Dayana Yastremska

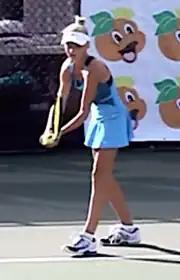
Yastremska at the 2012 Junior Orange Bowl

Yastremska had early success as a junior, finishing runner-up at the 12-and-under Junior Orange Bowl in 2012. She made her debut on the ITF Junior Circuit in March 2014 at the age of 13. Towards the end of the year, she won her first title at a Grade 4 event in November. With this success, she moved up to playing higher-level tournaments more regularly. Yastremska reached a Grade 1 semifinal in July in Austria and won a Grade 2 title in August in Hungary. She made her debut at the highest-level Grade A tournaments in October, reaching the quarterfinals at the Osaka Mayor's Cup in Japan. She fared better in doubles, finishing runner-up to two Japanese players.